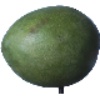
Label: mango